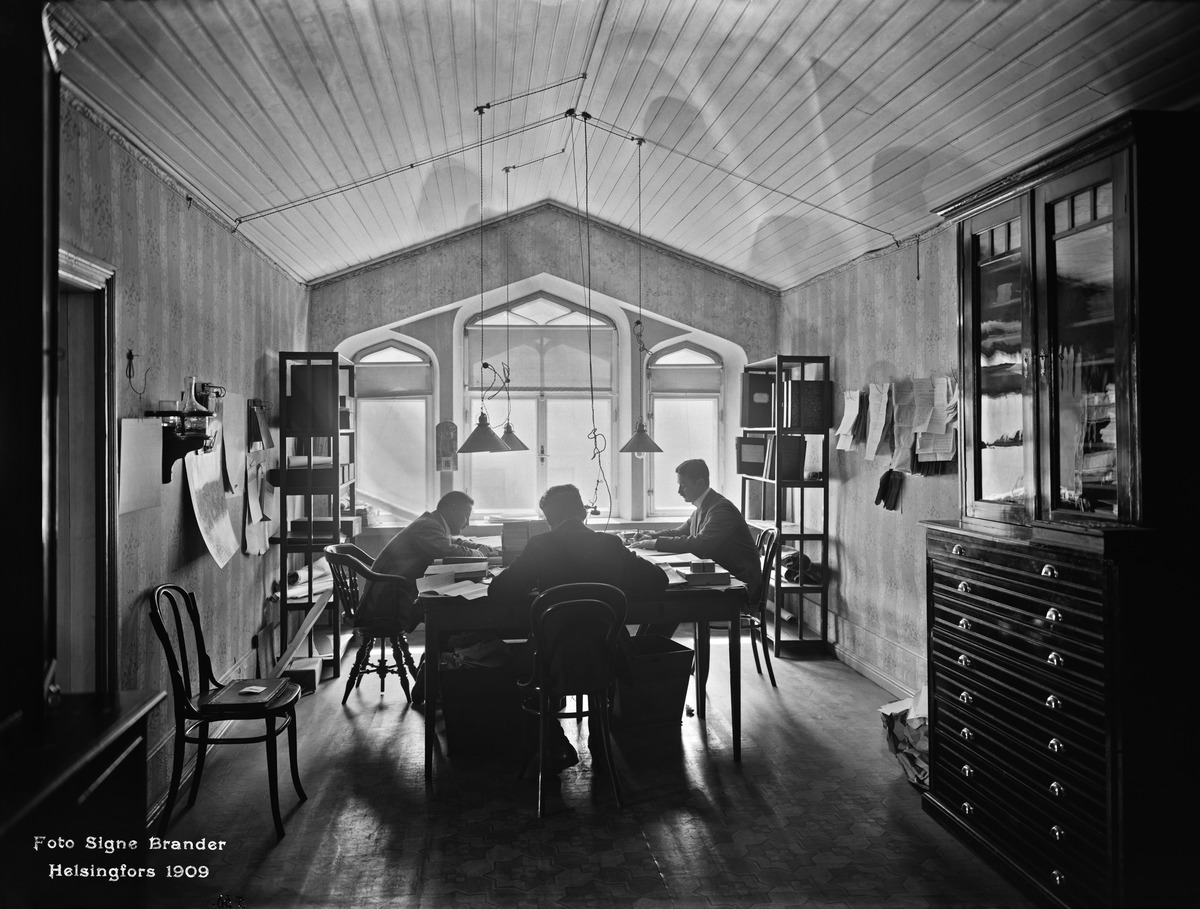
Vanha rautatieasema
sisällön kuvaus: Vanha rautatieasema.  Varastokonttori, ekspeditöörin huone. mustavalkoinen
Kuvaaja: Brander, Signe, valokuvaaja
Ajankohta: kuvausaika 1909
Paikka: Suomi, Uusimaa, Helsinki, Kluuvi Helsinki
Aiheet: toimistot, rautatiet, virkamiehet, työntekijät